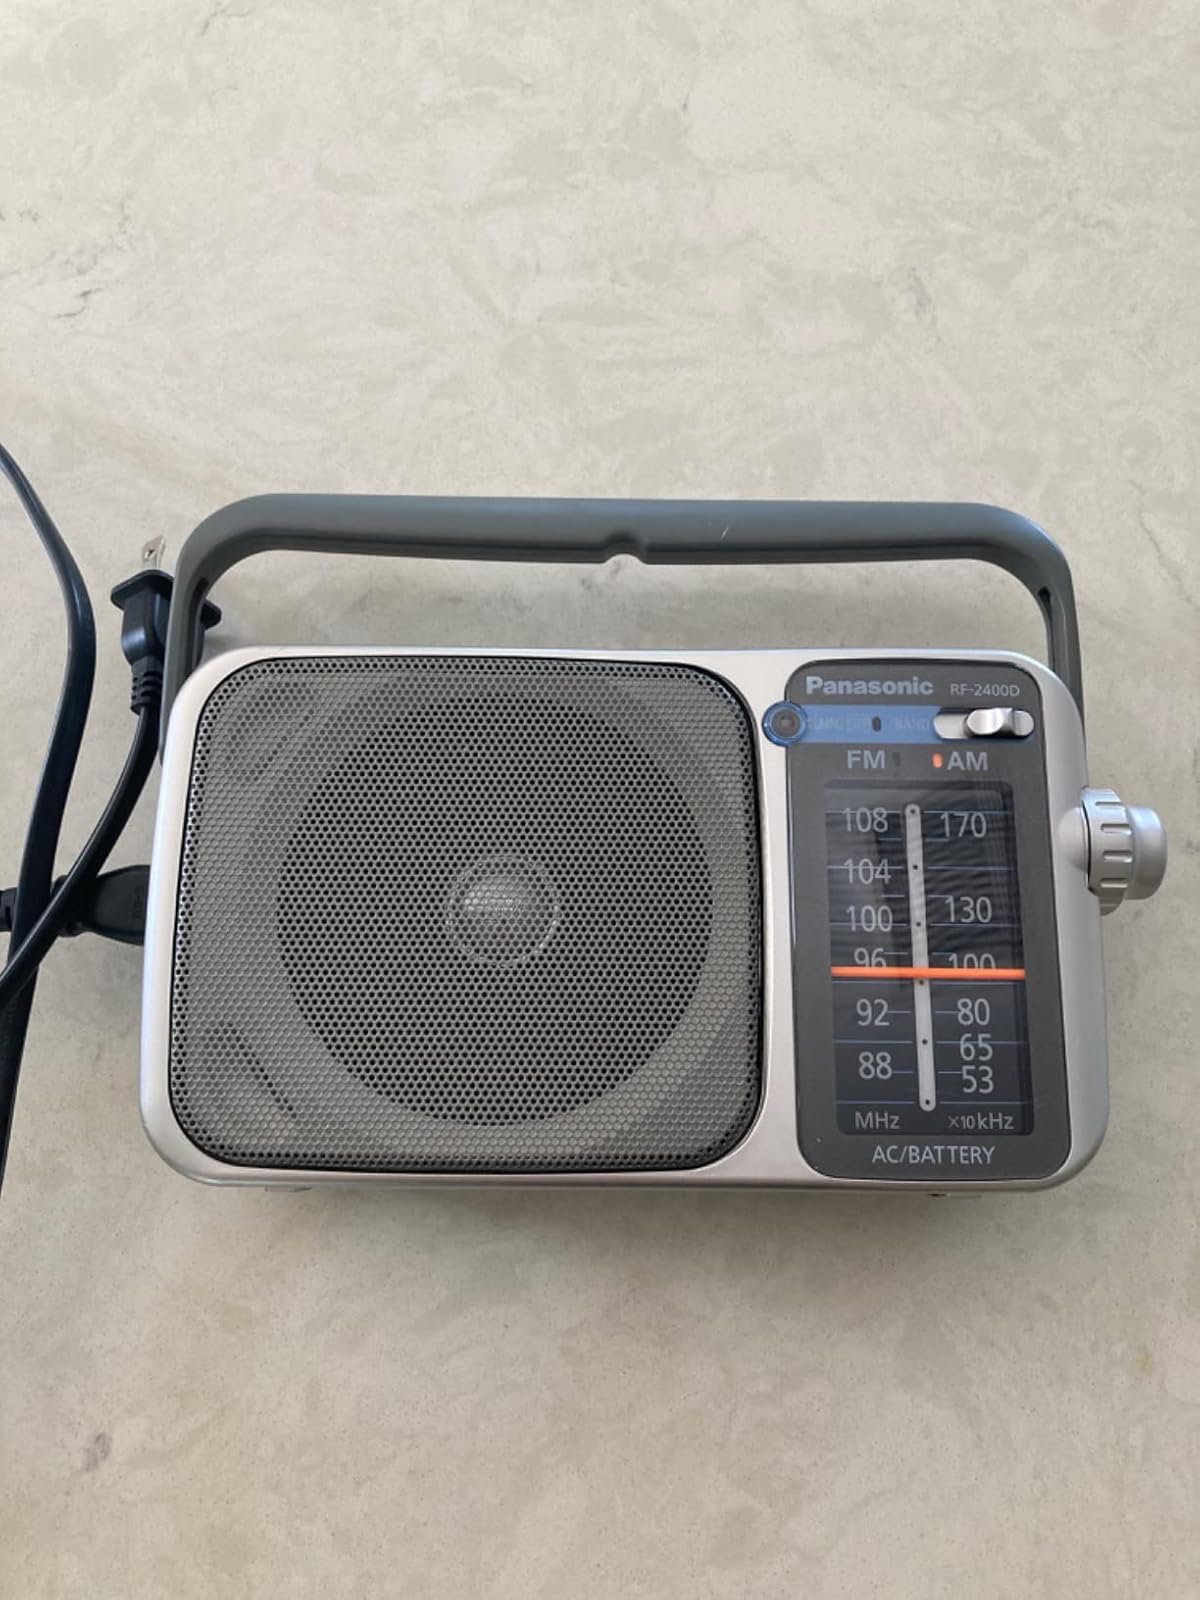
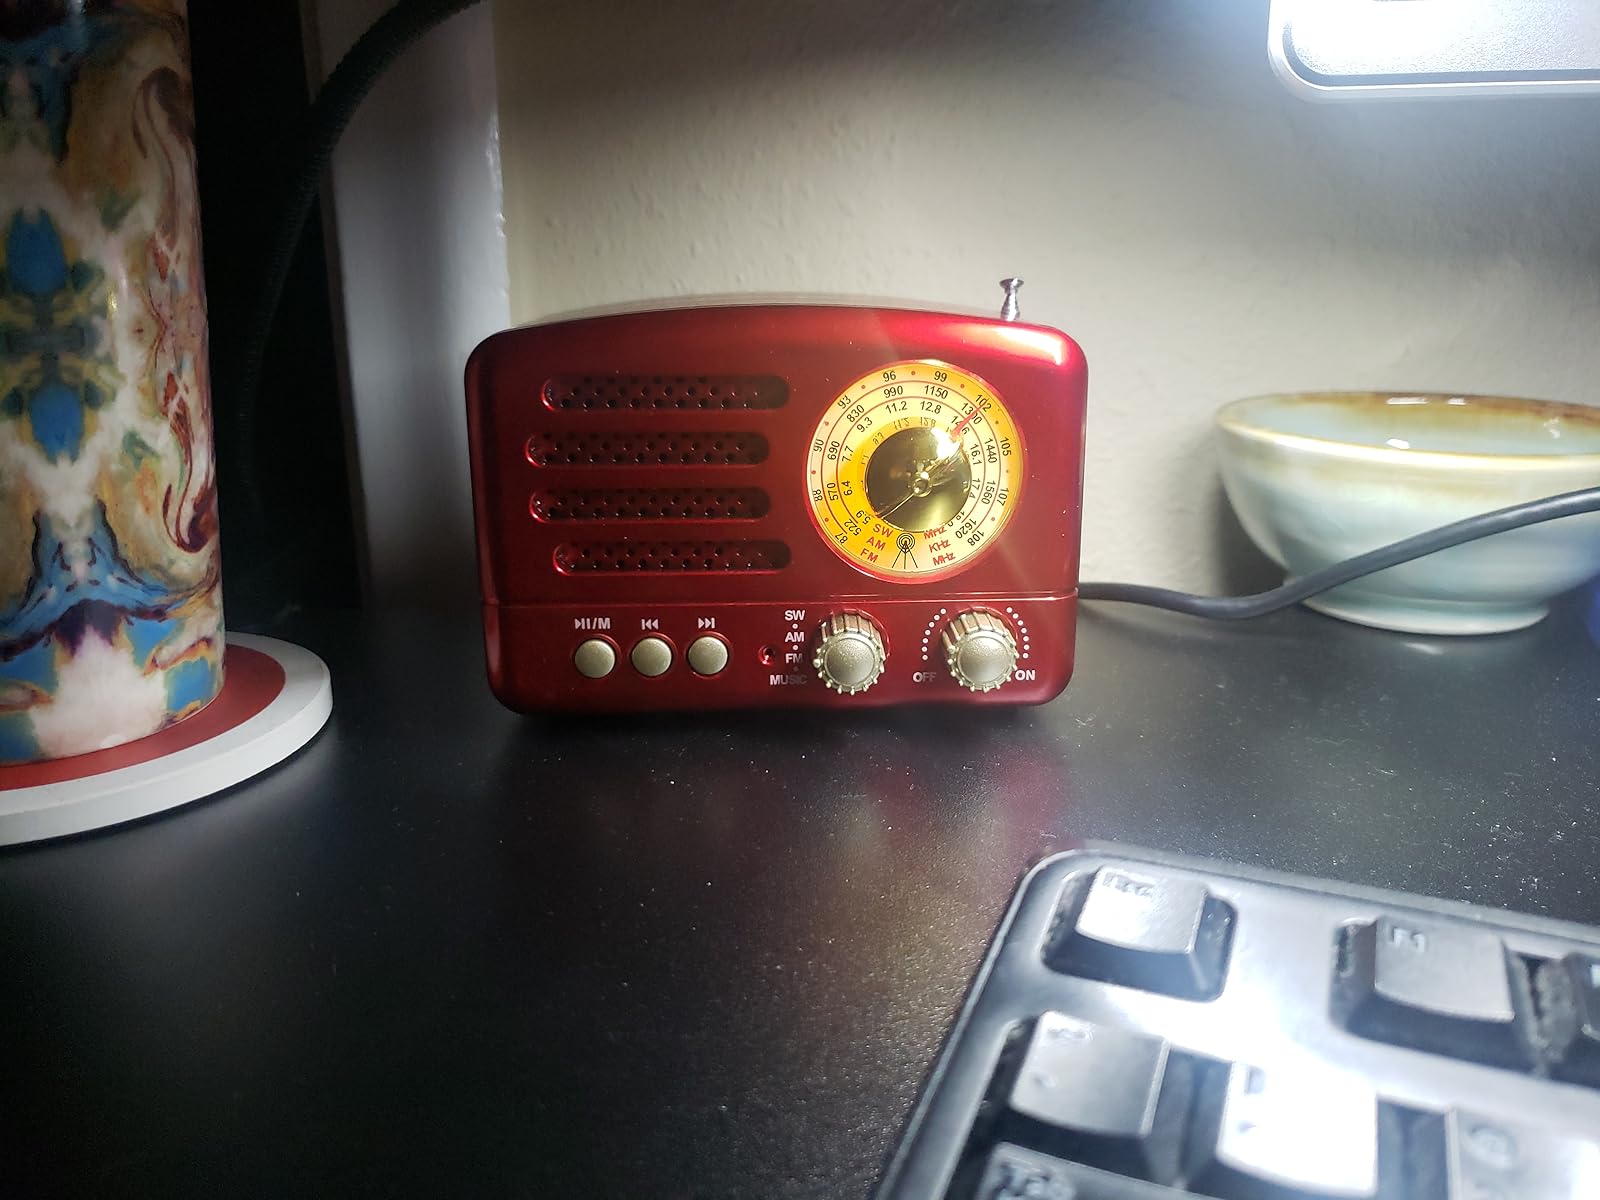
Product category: radio
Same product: no